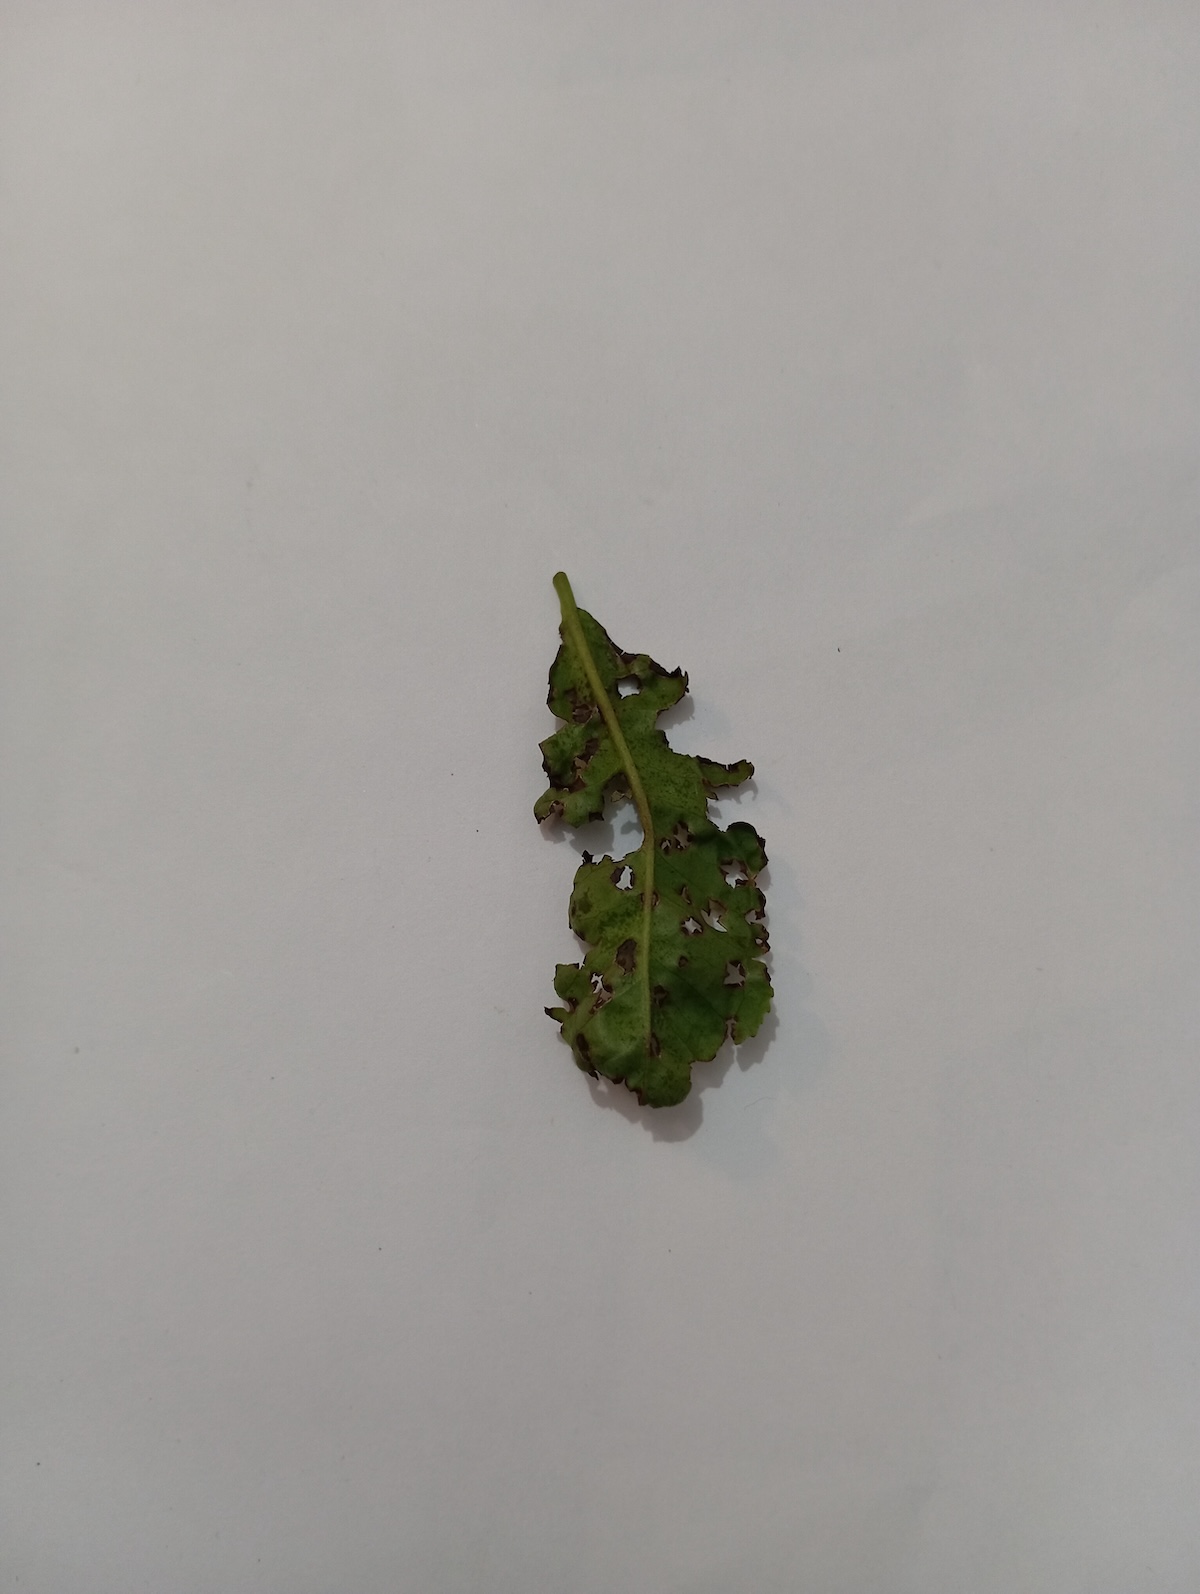
Label: Green mirid bug